Mount Hood Hotel Annex

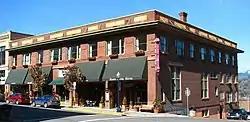
The Mount Hood Hotel Annex in 2009

The Mount Hood Hotel Annex is a historic hotel building in Hood River, Oregon, United States. The brick building occupies a lot at the northwest corner of Oak and First Streets in Hood River. It was completed in 1912 as an expansion of the Mt. Hood Hotel on the next lot. The original hotel was built in 1881. The original hotel was expanded after 1886, to three stories. It had a mansard observation tower and an encircling double veranda. The original building fronted on first street and the Oregon-Washington Railroad and Navigation Company passenger station and the Columbia River just north. As travel moved to automobile travel, the premier hotel to the north, took a back seat to the annex. The original building was closed after 1926 and then removed circa 1930.